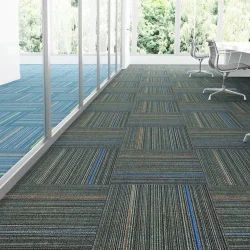
Label: Office_Carpet_Flooring_Service